The Anacreontic Song

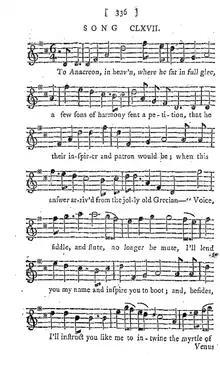
First page of the song as published in "The Vocal Enchantress" (1783)

The lyrics of the song were published in "The Vocal Magazine", 1778, attributed to "Ralph Tomlinson, Esq.". The music, along with the words, was published in "The Vocal Enchantress", a collection published in 1783. There are also various undated publications of the music which likely date to the early 1780s. None of these publications name the composer of the music.